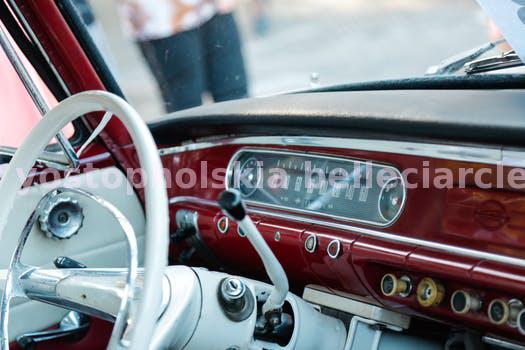
Label: Watermark